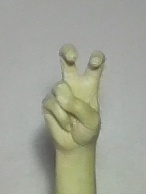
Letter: toot